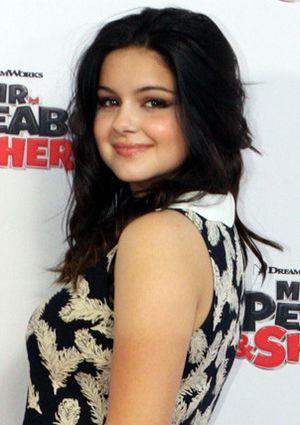
Ariel Winter Workman, née le 28 janvier 1998 à Los Angeles, est une actrice et chanteuse américaine.